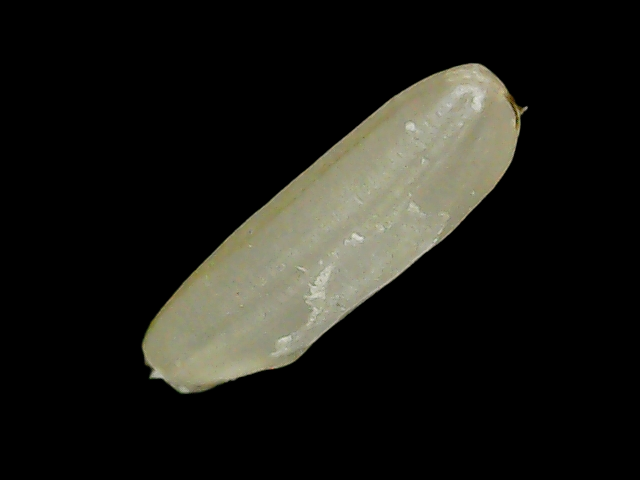
Rice variety: Binadhan26